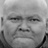
Emotion: sad